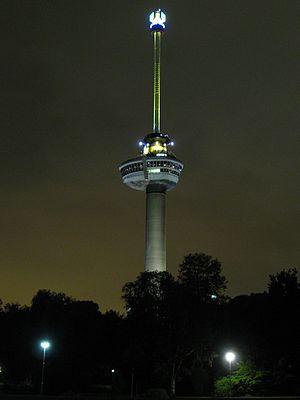
Rotterdam est une commune néerlandaise, située dans la province de Hollande-Méridionale. La population municipale est de 634 660 habitants. Environ 1 424 000 habitent dans son agglomération, qui fait partie de la conurbation de la Randstad. Ses habitants sont les Rotterdamois.